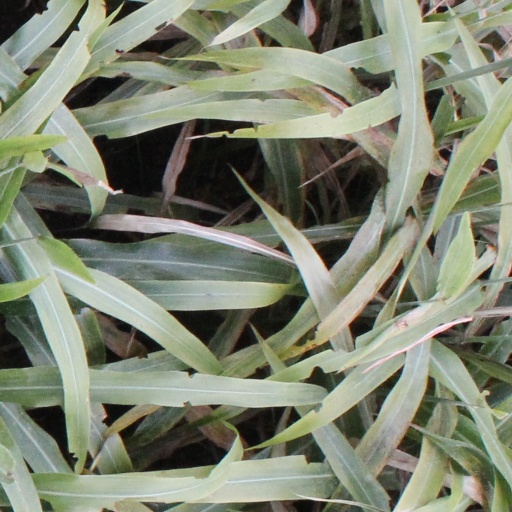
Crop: sorghum